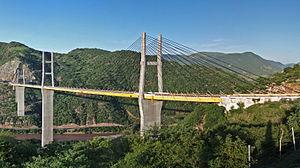
Pont de Mezcala sur l'autoroute 95 à Mexico